Honda in Formula One

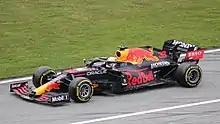
Max Verstappen won the 2021 World Championship driving the Red Bull-Honda RB16B.

In October 2020, Honda announced they would withdraw from Formula One at the end of the 2021 season, citing their need to focus resources on next-generation road vehicle technologies to make necessary strides towards carbon neutrality. Honda was still committed to winning the championship in 2021, and as a result it brought forward an all-new power unit design that was previously planned for 2022. The RA621H, Honda's 2021 power unit, was significantly better performing, more reliable and more compact than the RA620H of 2020. It proved highly competitive against main rival Mercedes on power, often having superior energy recovery and deployment, while having stronger reliability and smaller dimensions. This paid dividends, as Verstappen took pole position at the season-opening Bahrain Grand Prix and finished a close second, before winning the following Emilia Romagna Grand Prix to establish himself as a title contender against Lewis Hamilton of Mercedes. He finished second in the next two races, before a win at the Monaco Grand Prix saw him take the lead of the championship. He was on course to win again in Azerbaijan until a late tyre blowout took him out, but as Hamilton failed to score following a mistake, Verstappen maintained the championship lead. Red Bull's other driver, Sergio Pérez, claimed the win as AlphaTauri's Gasly finished third to complete a double podium for Honda. Verstappen extended his lead by winning the following French, Styrian and Austrian Grands Prix – each of them from pole position – marking the first time Honda had won five consecutive races since 1988.